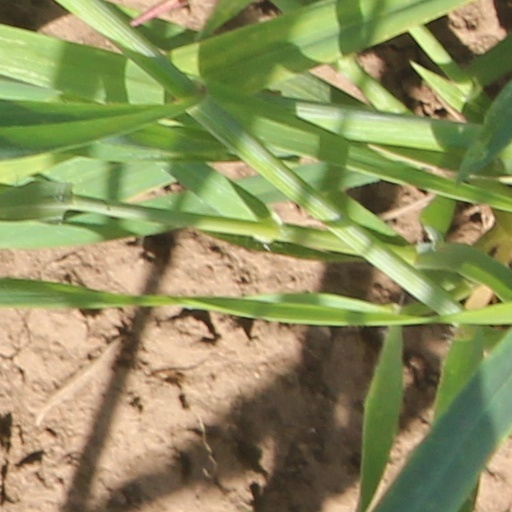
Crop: wheat